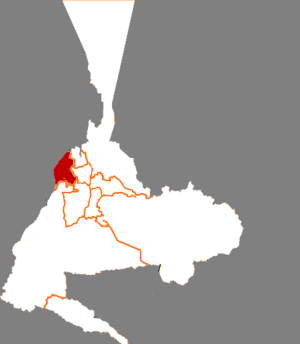
Le district de Toutunhe est une subdivision administrative de la région autonome du Xinjiang en Chine. Il est placé sous la juridiction de la ville-préfecture d'Ürümqi.